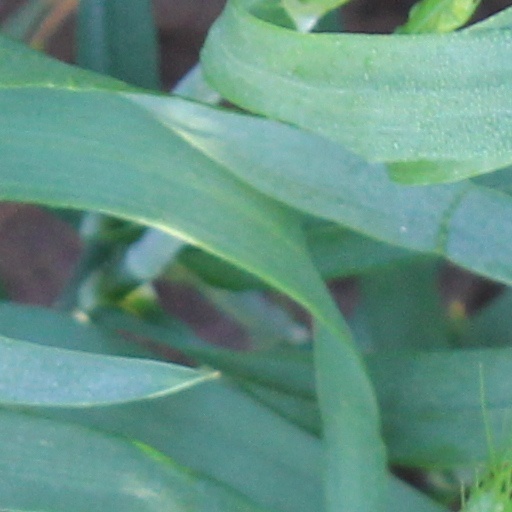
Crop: wheat